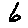
Label: 6